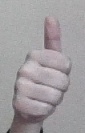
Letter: aleff